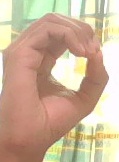
ASL sign: O